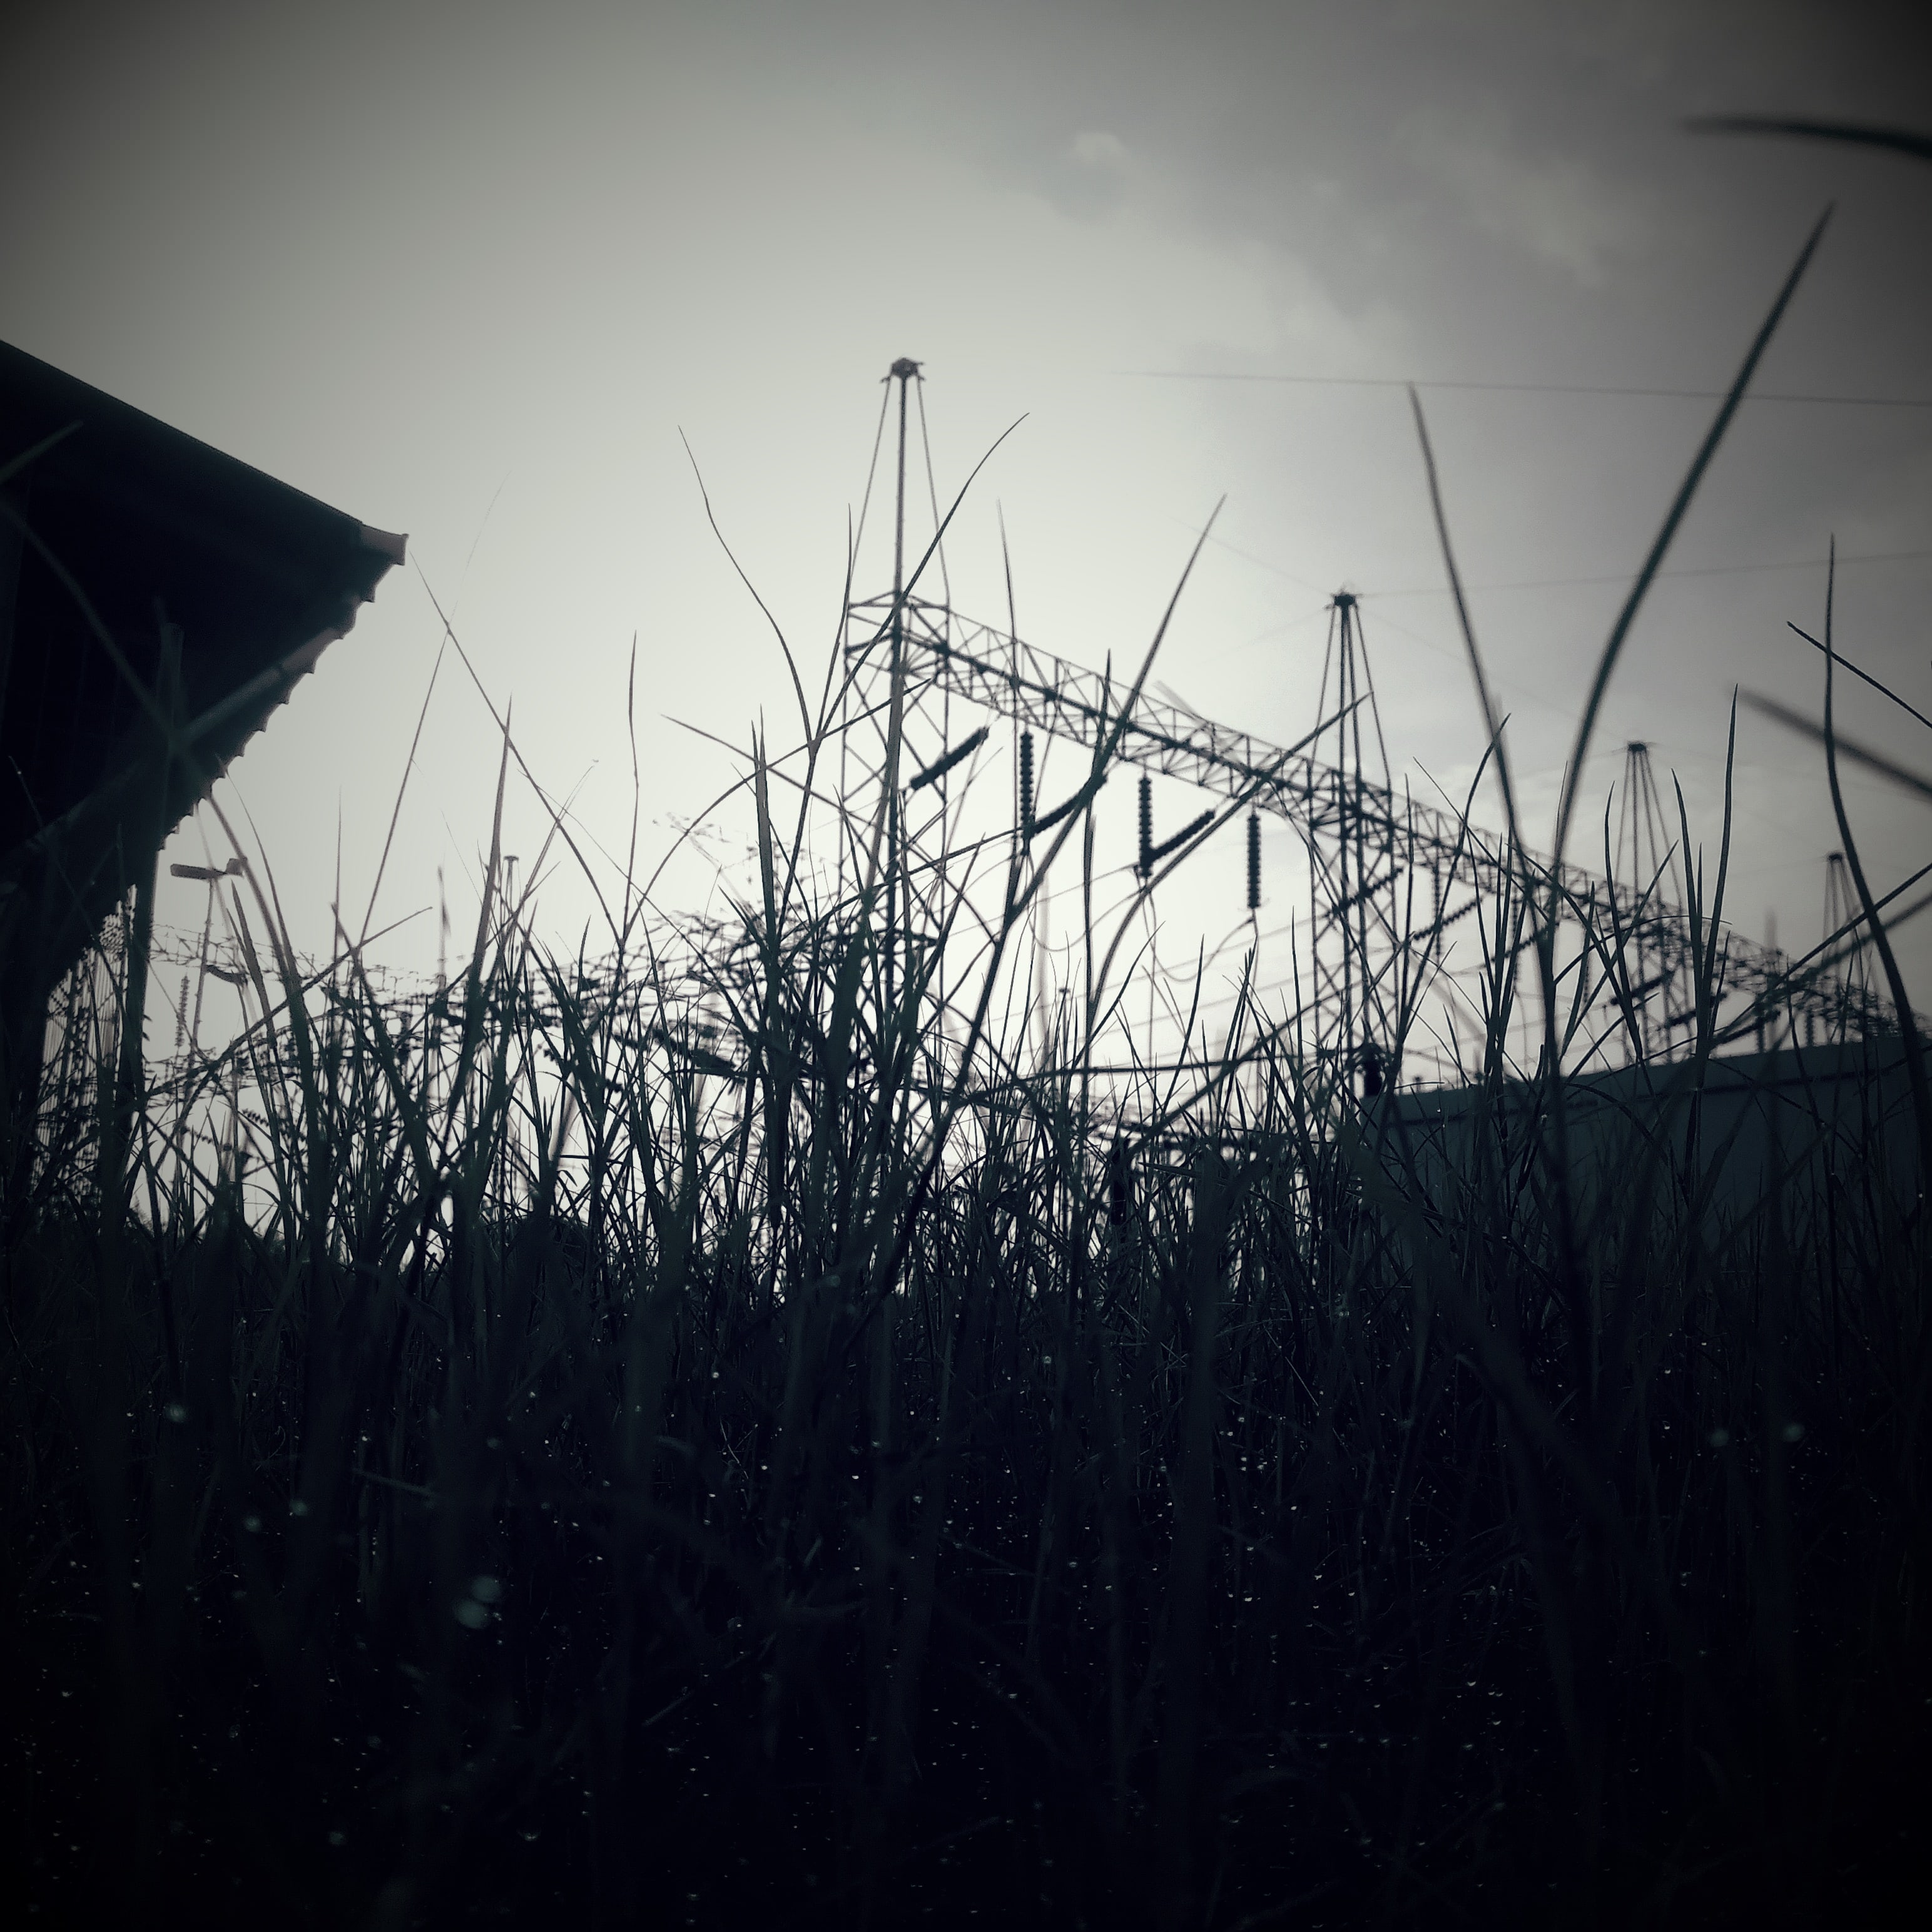
Suasana, sky, atmosphere, water, branch, natural landscape, twig, grass, wood, atmospheric phenomenon, electricity, horizon, landscape, dusk, grassland, Tints and shades, grass family, sunset, overhead power line, field, darkness, monochrome photography, prairie, monochrome, evening, backlighting, wind, wire fencing, crop, metal, city, shadow, winter, reflection, plant stem, silhouette, night, astronomical object, transmission tower, agriculture, sunrise, midnight, mist